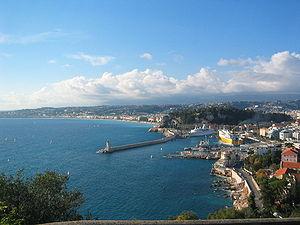
Le port Lympia est le nom donné au port de Nice.